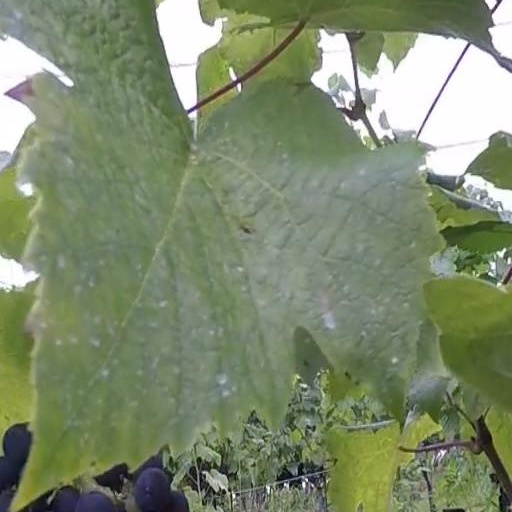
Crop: grape